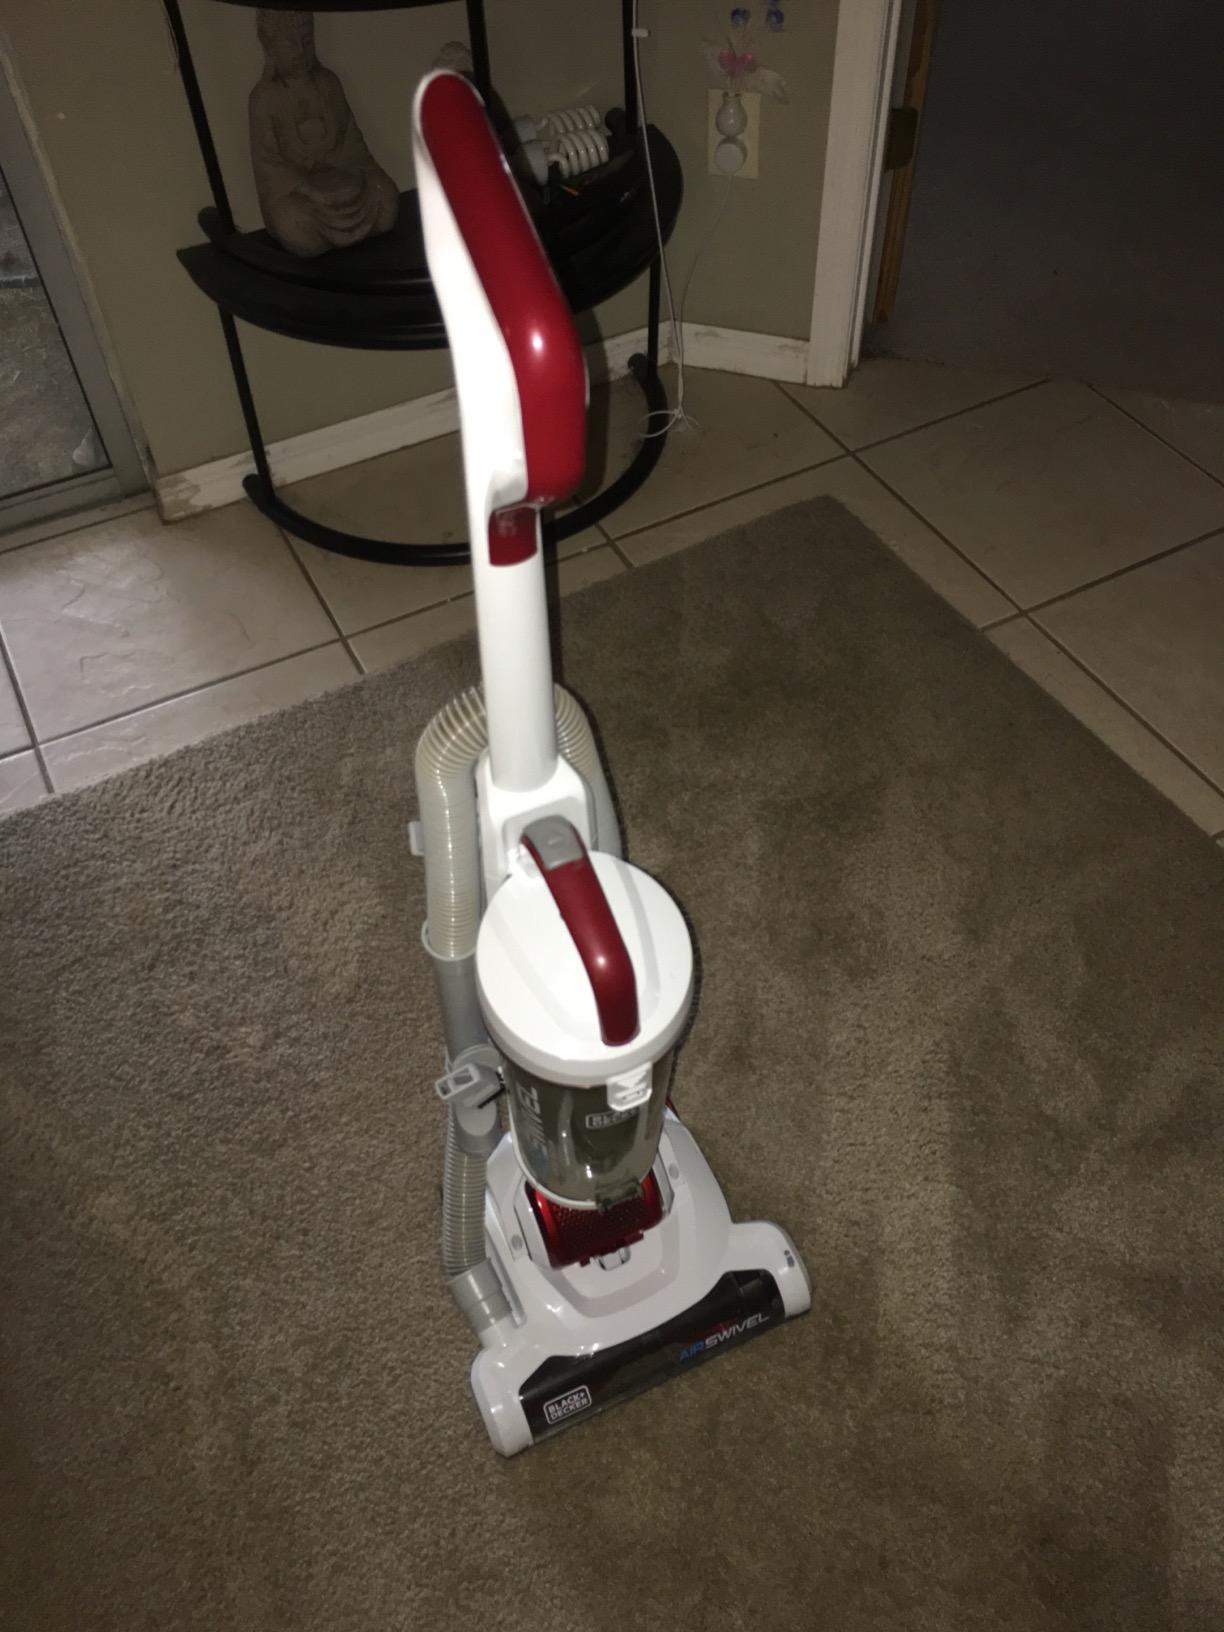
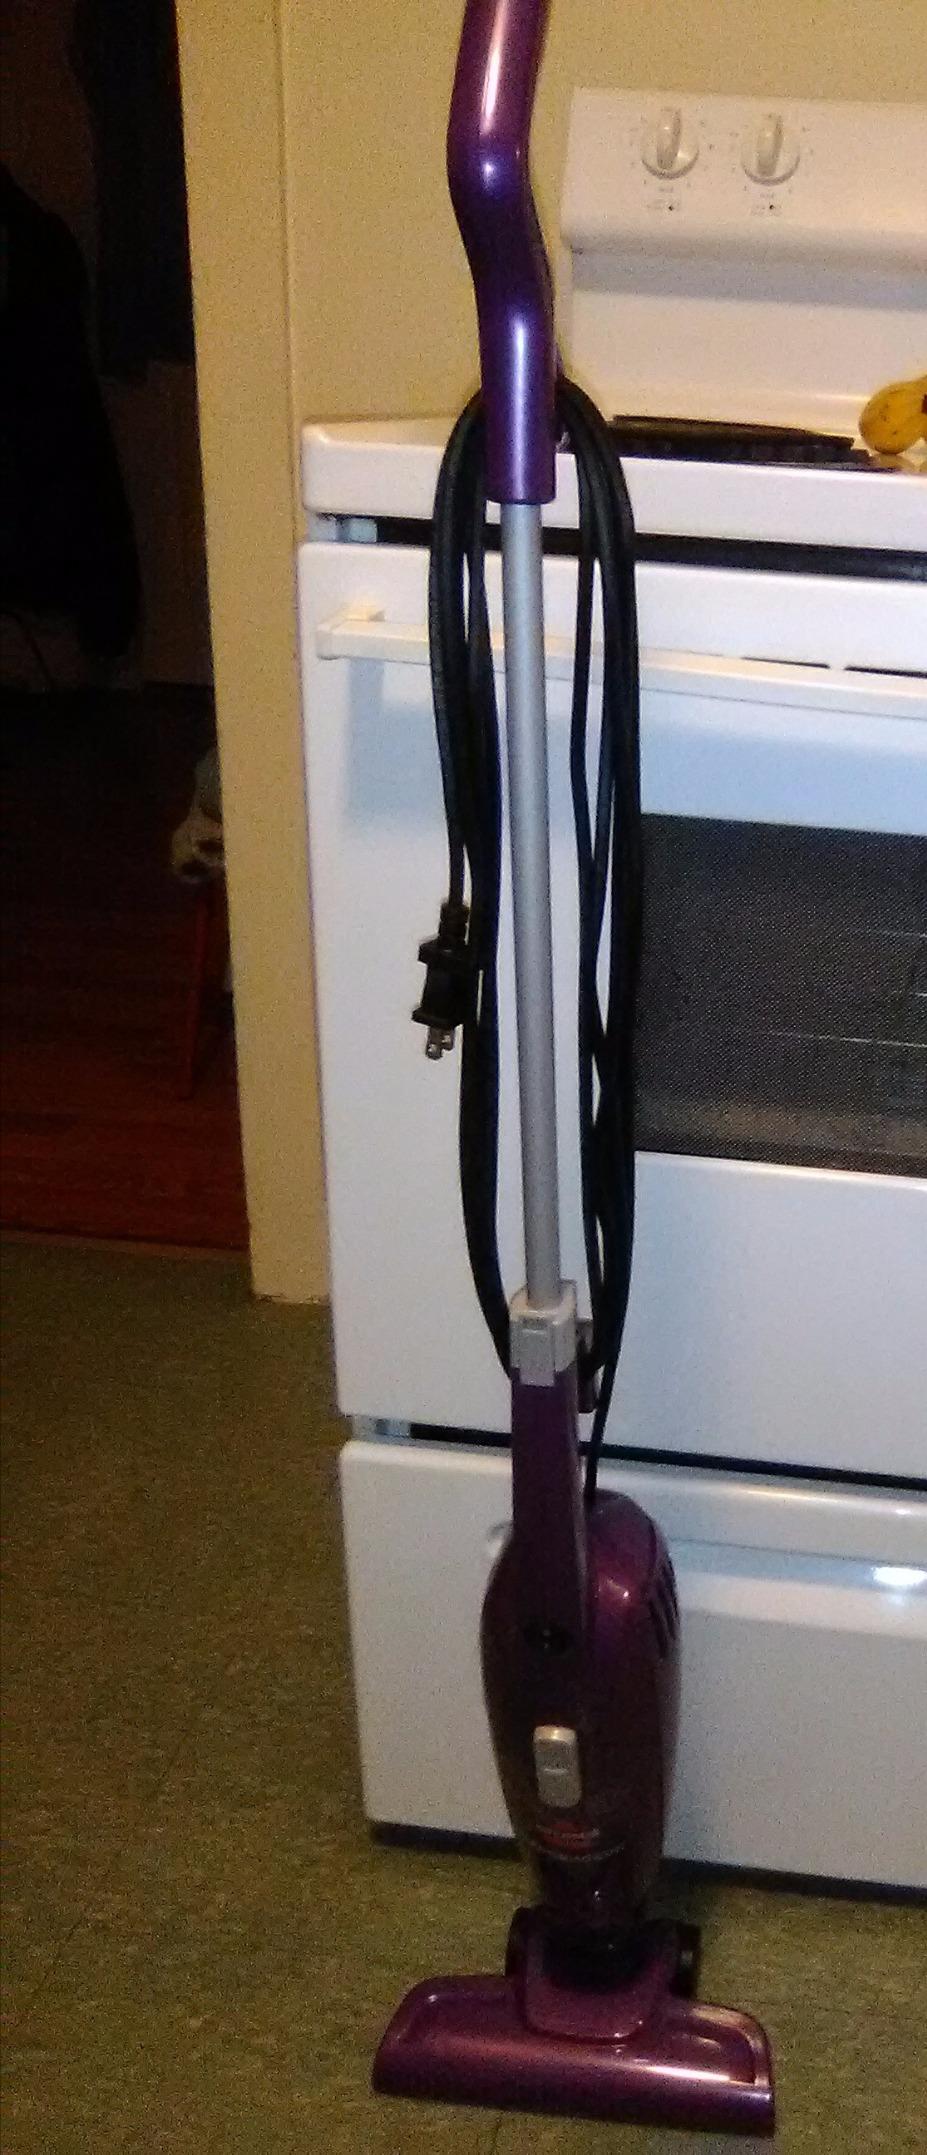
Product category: items_vacuum
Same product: no